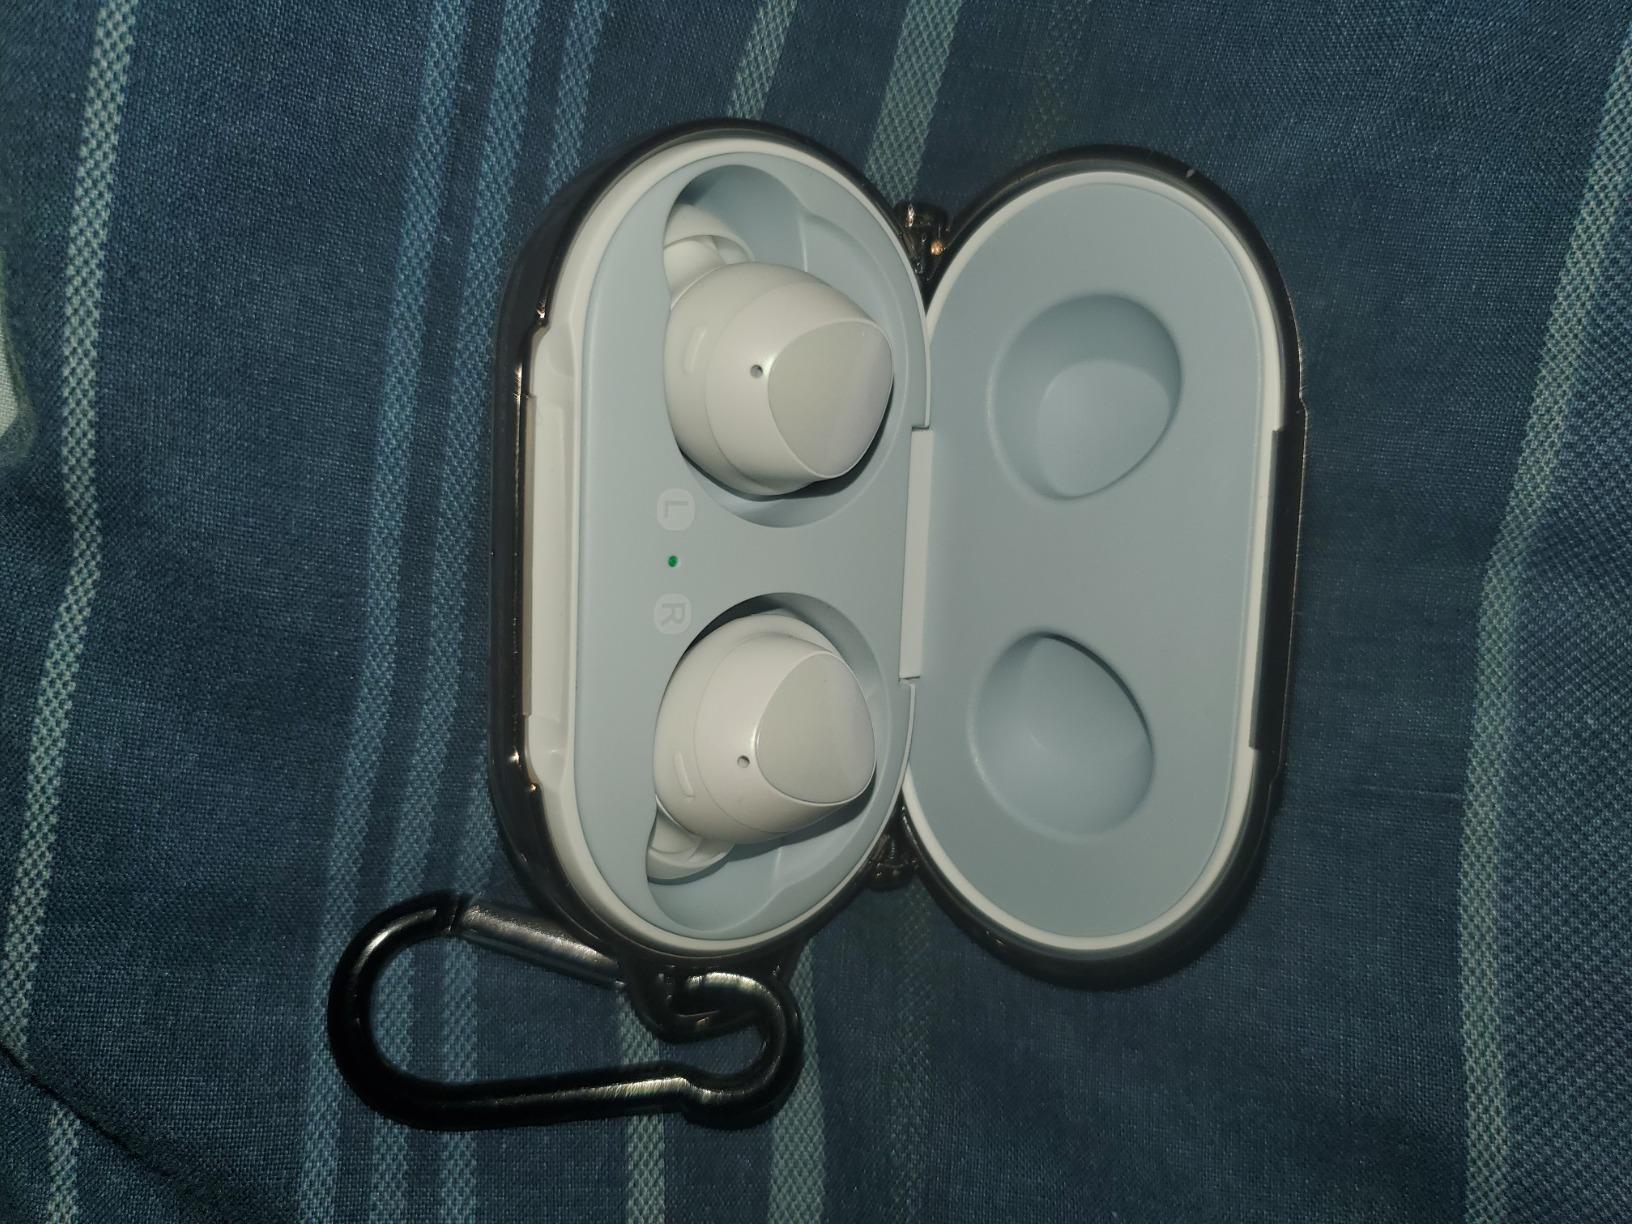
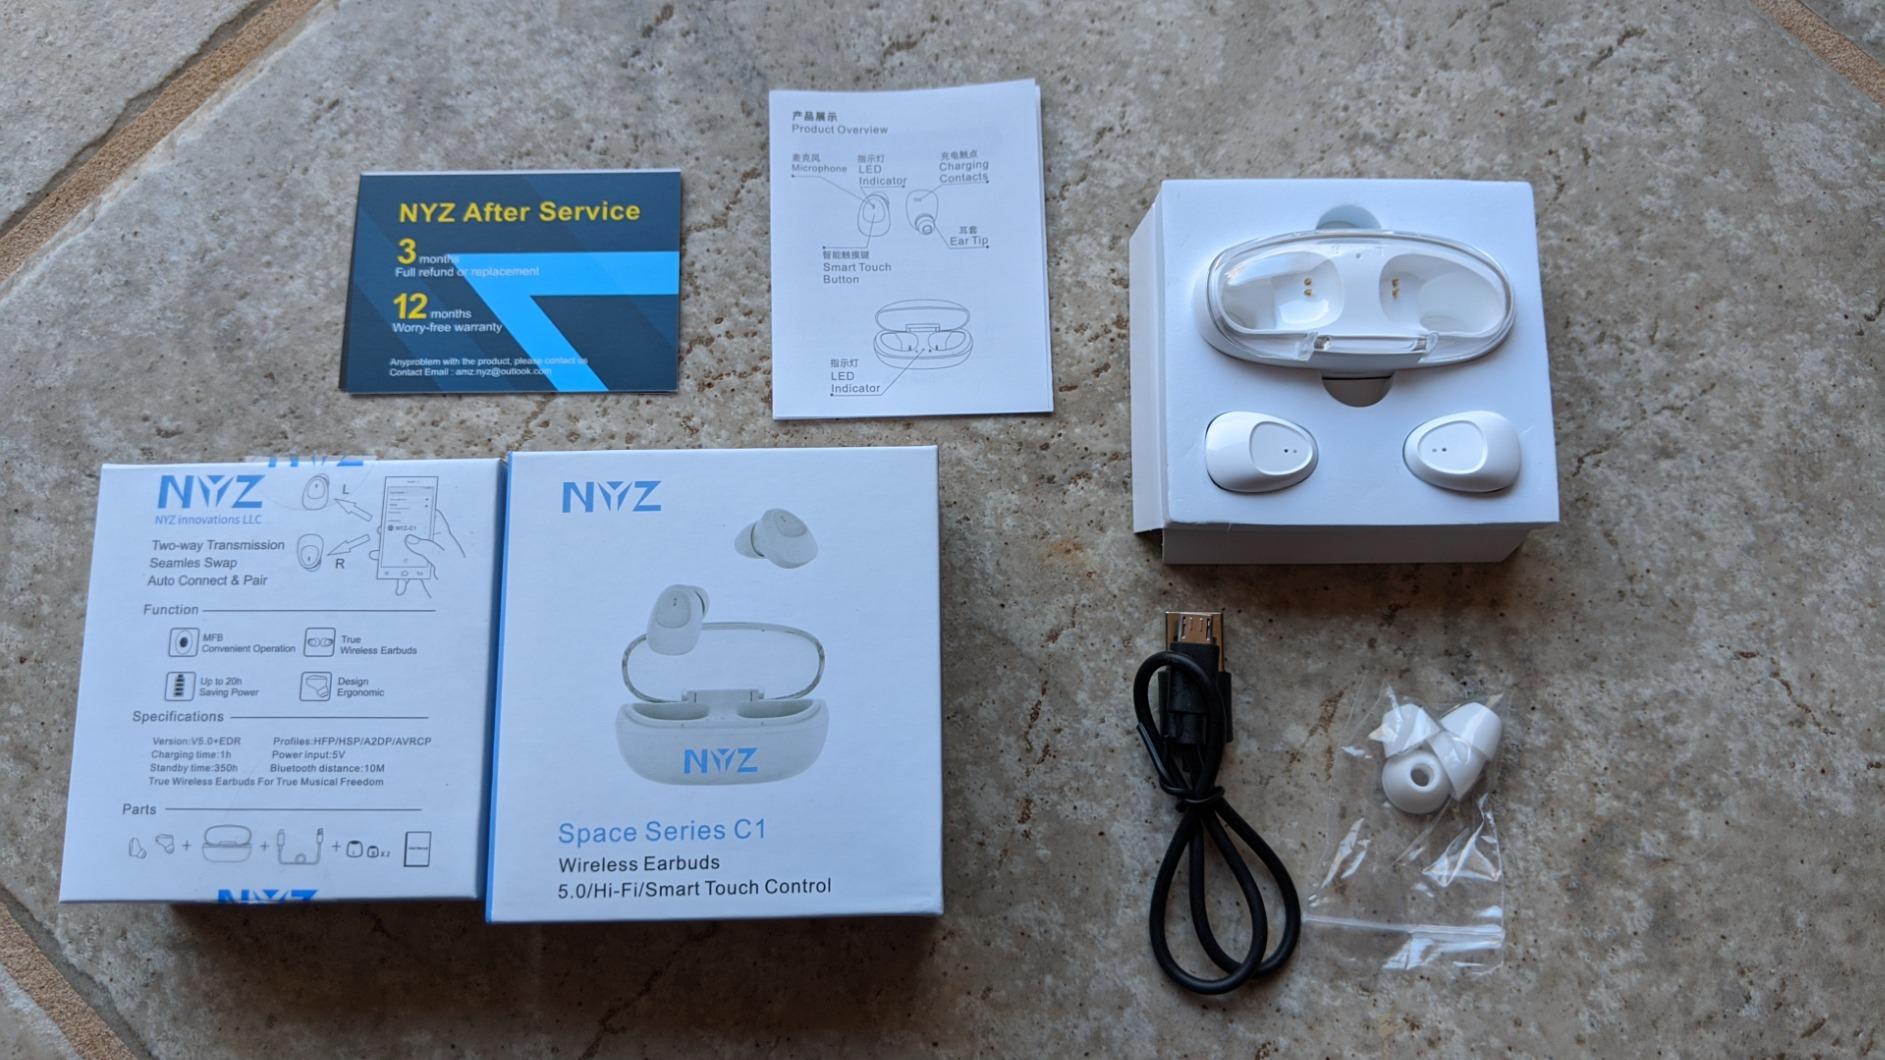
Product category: earbuds
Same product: no